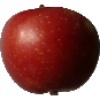
Label: braeburn_apple